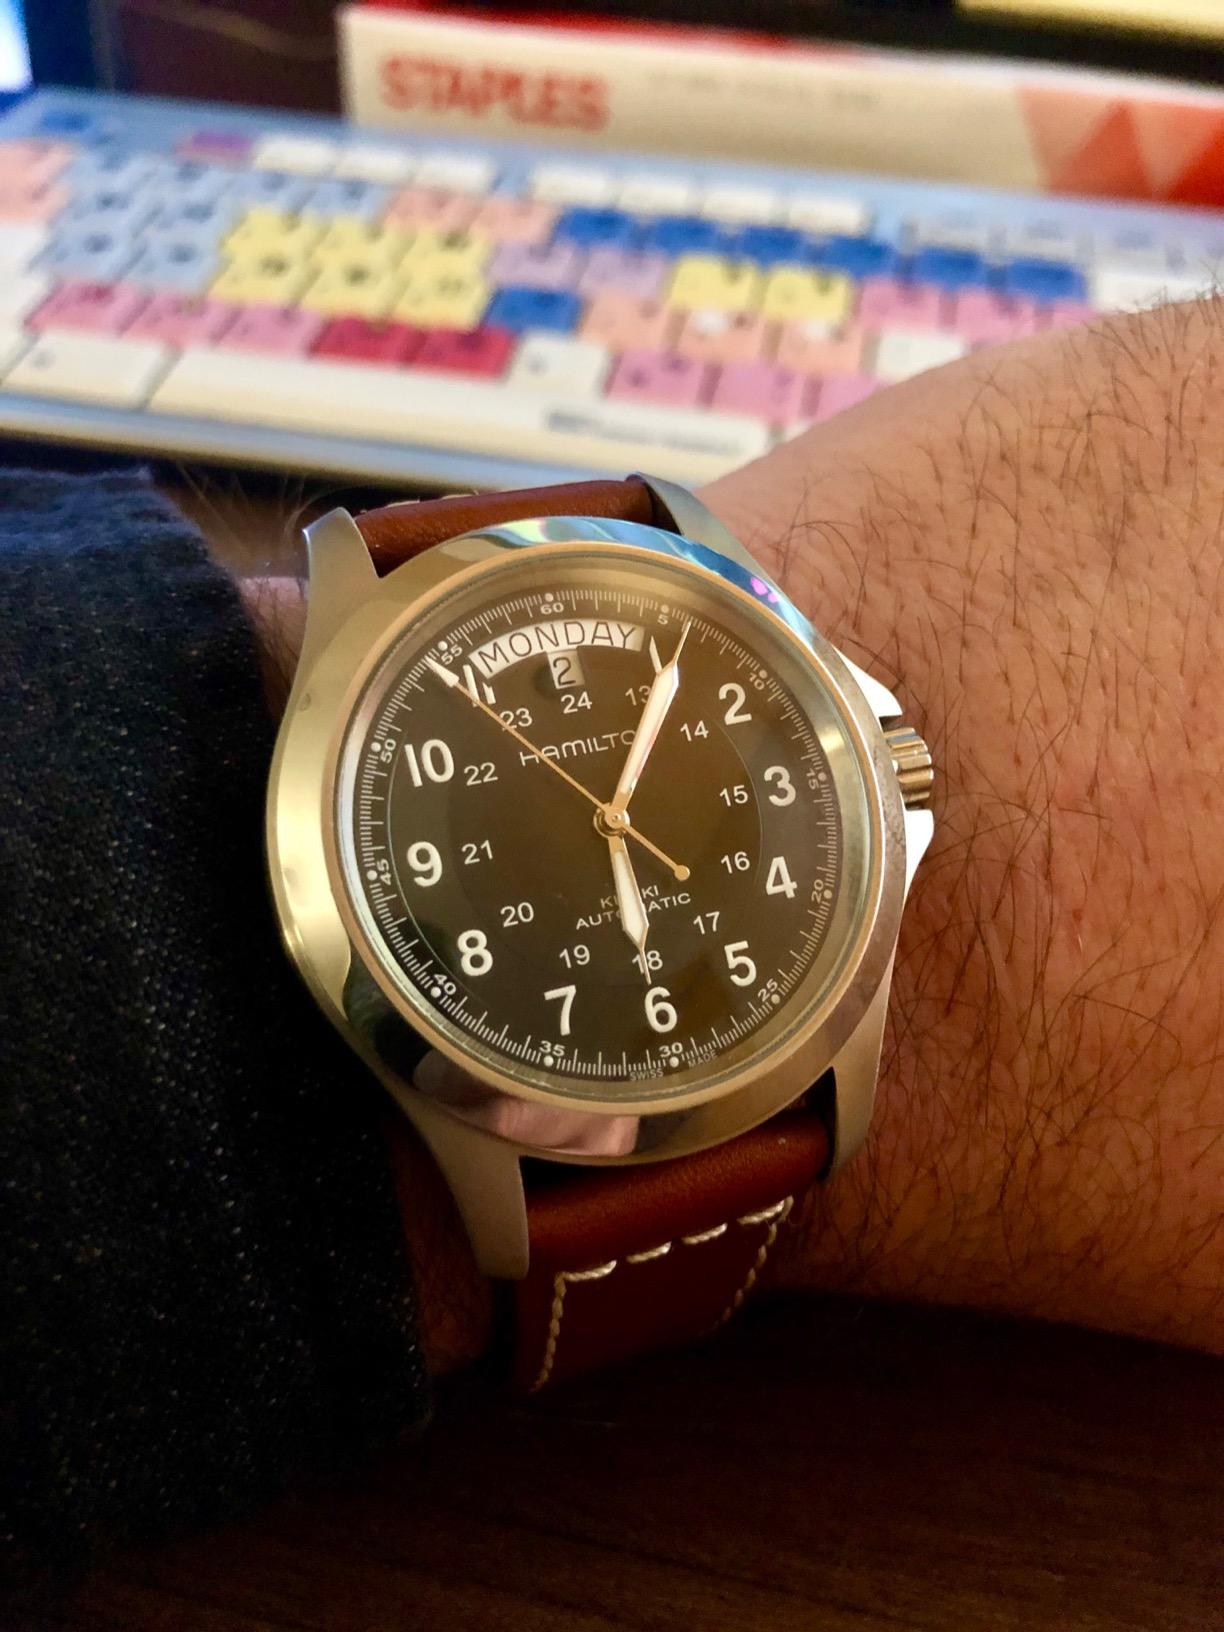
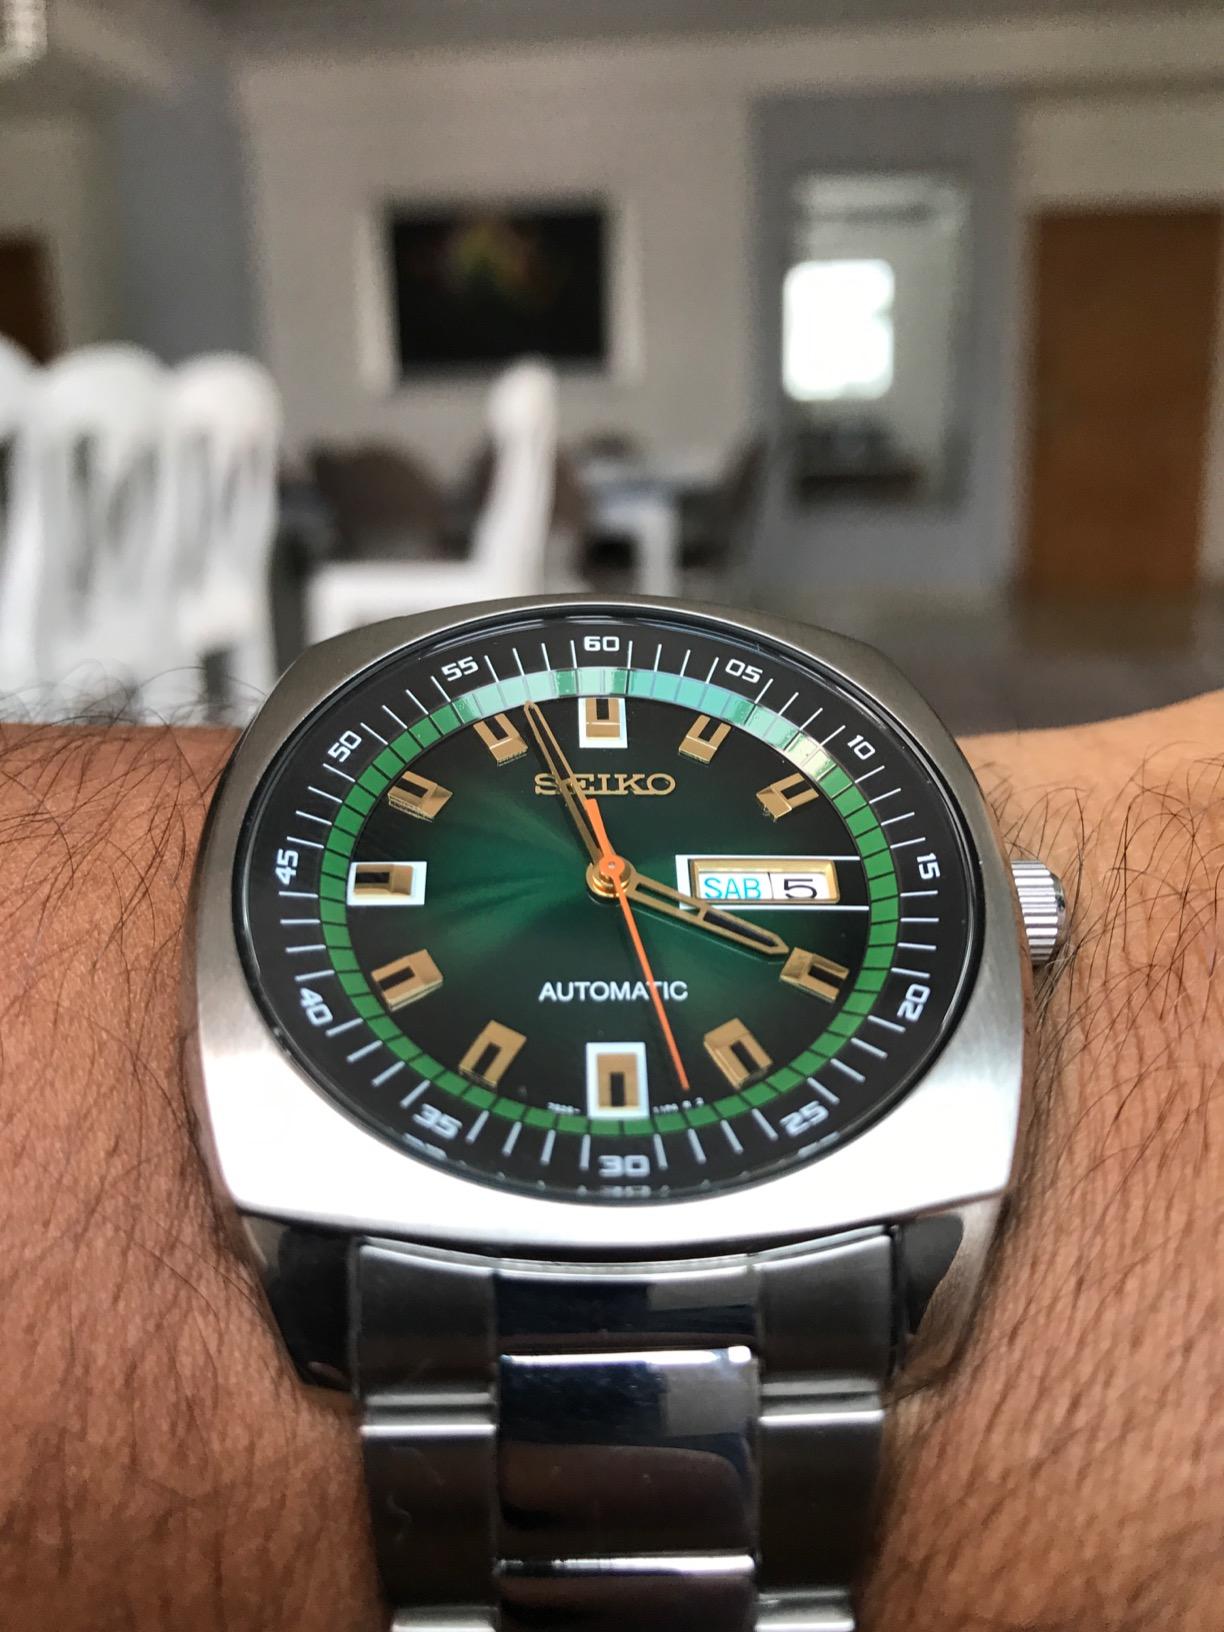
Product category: accessories_watch
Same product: no